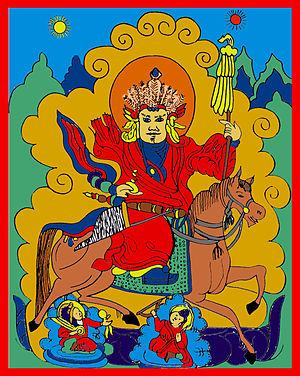
Le tengrisme ou parfois tangraïsme était la croyance majeure des Xiongnu, puis des Xianbei qui comptaient des populations turques et mongoles durant l'Antiquité tardive et le haut Moyen Âge. C'était, entre autres, la croyance des élites dirigeantes des populations d'Asie centrale, des Huns, des Proto-Bulgares et des premiers Magyars. Il se concentre autour de la divinité du ciel éternel, Tengri, et intègre des éléments du chamanisme, de l'animisme, du totémisme et du culte des ancêtres.